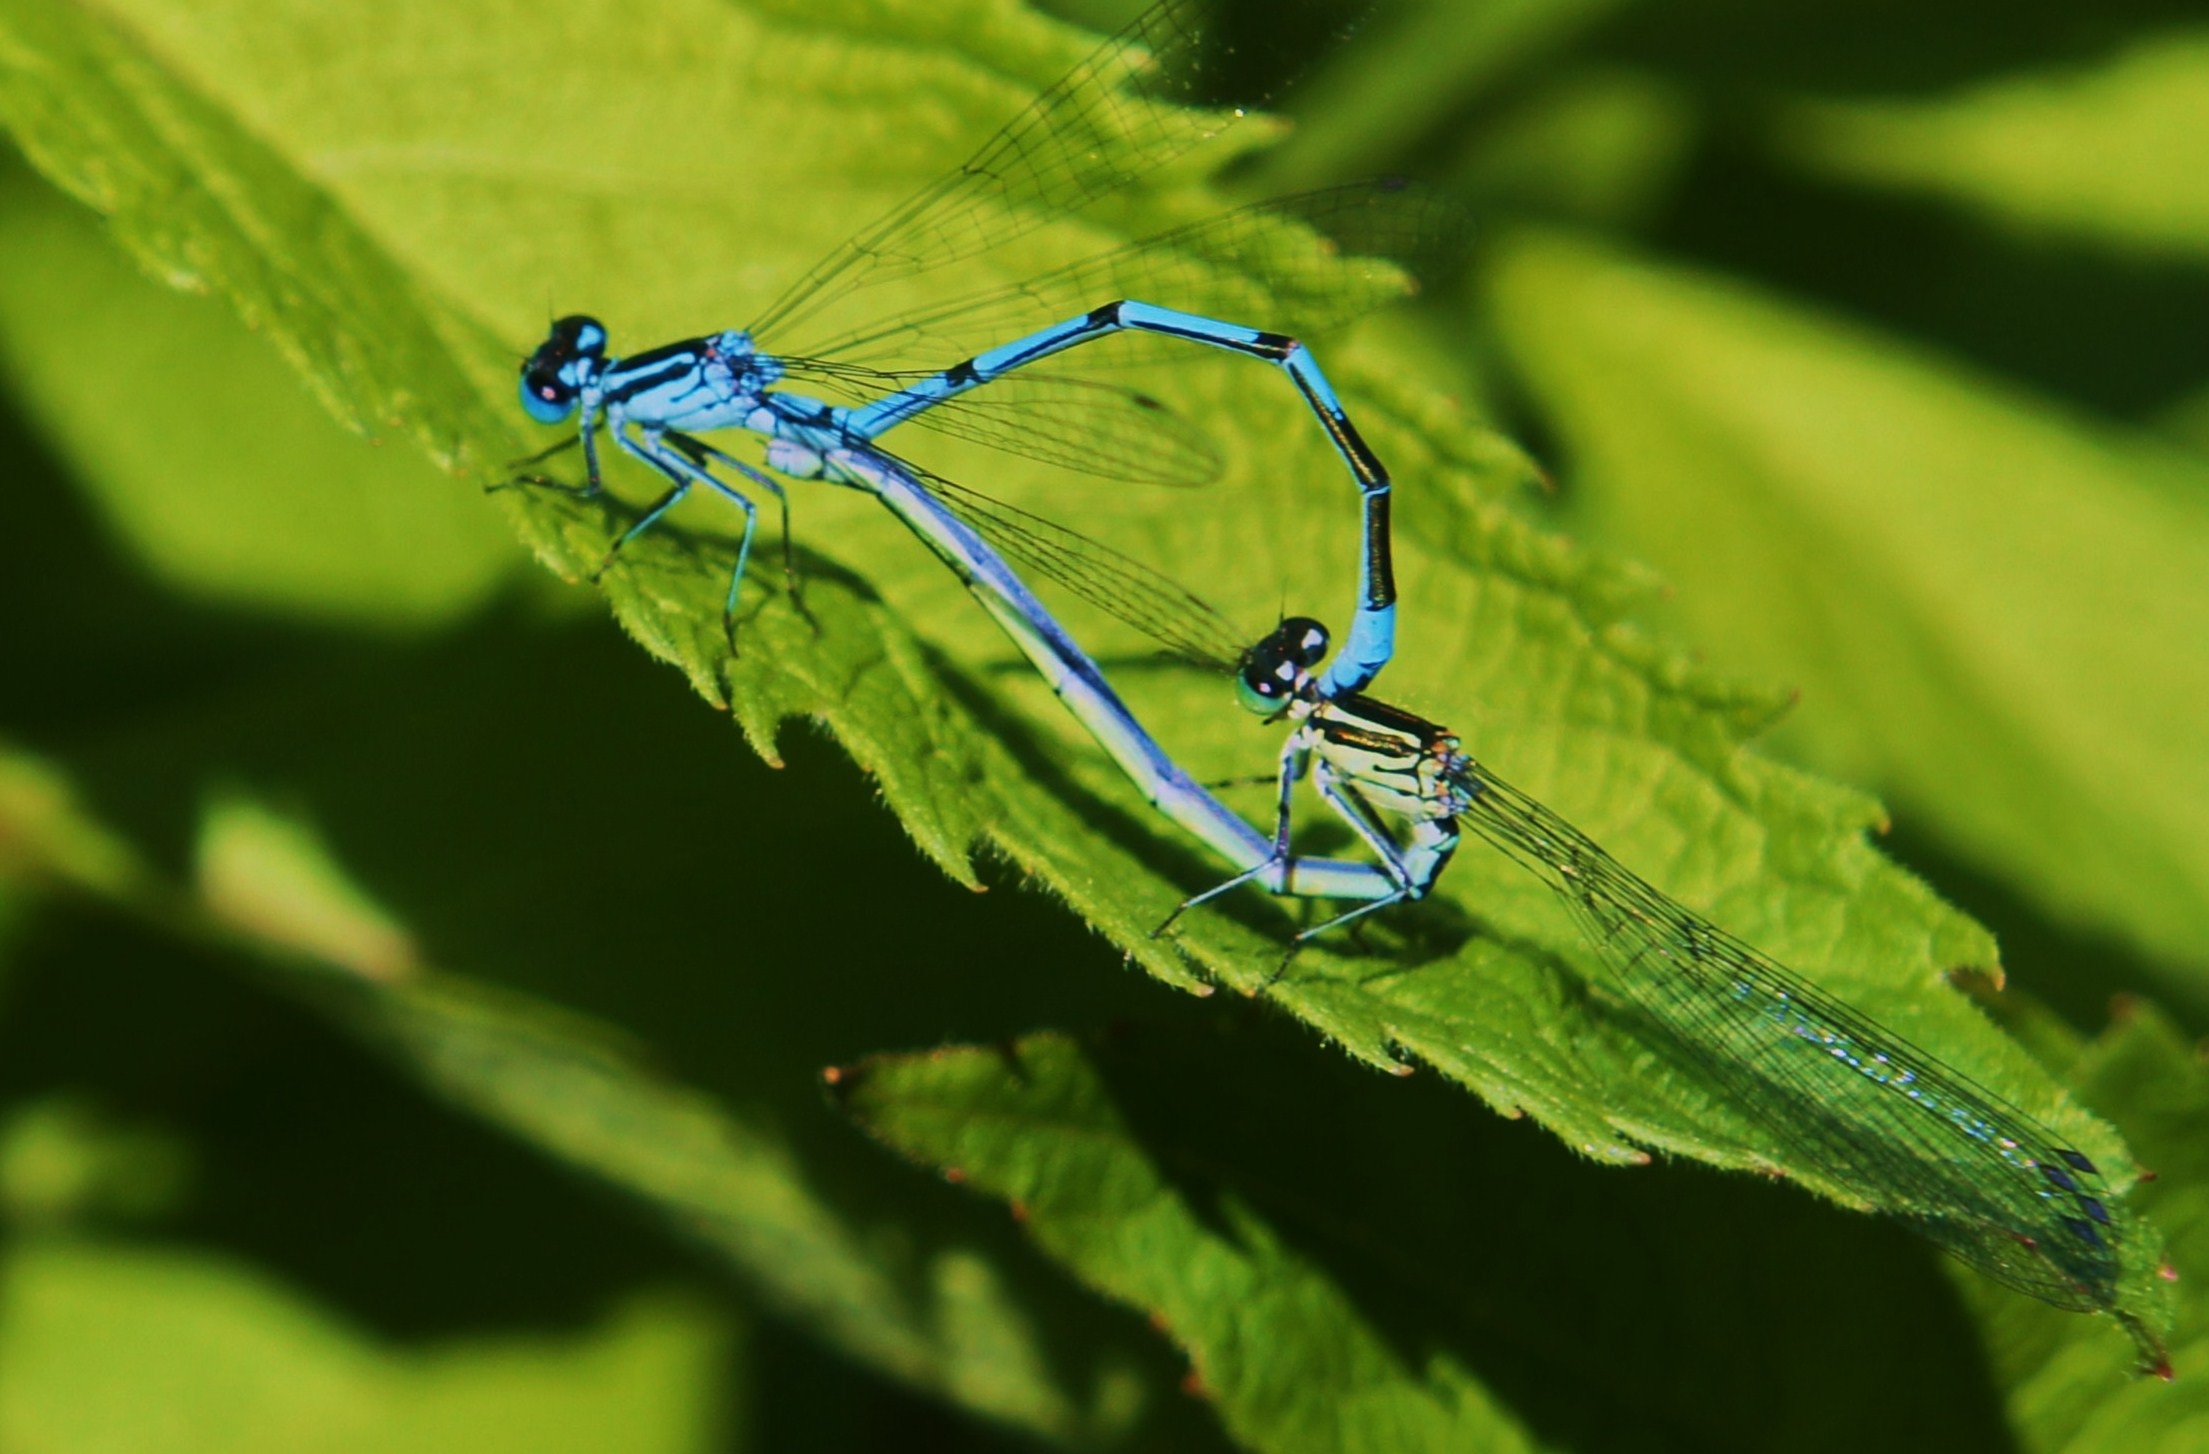
nature, photography, leaf, flower, green, insect, small, fauna, invertebrate, close up, animals, dragonfly, damselfly, filigree, macro photography, arthropod, dragonflies, plant stem, dragonflies and damseflies, net winged insects